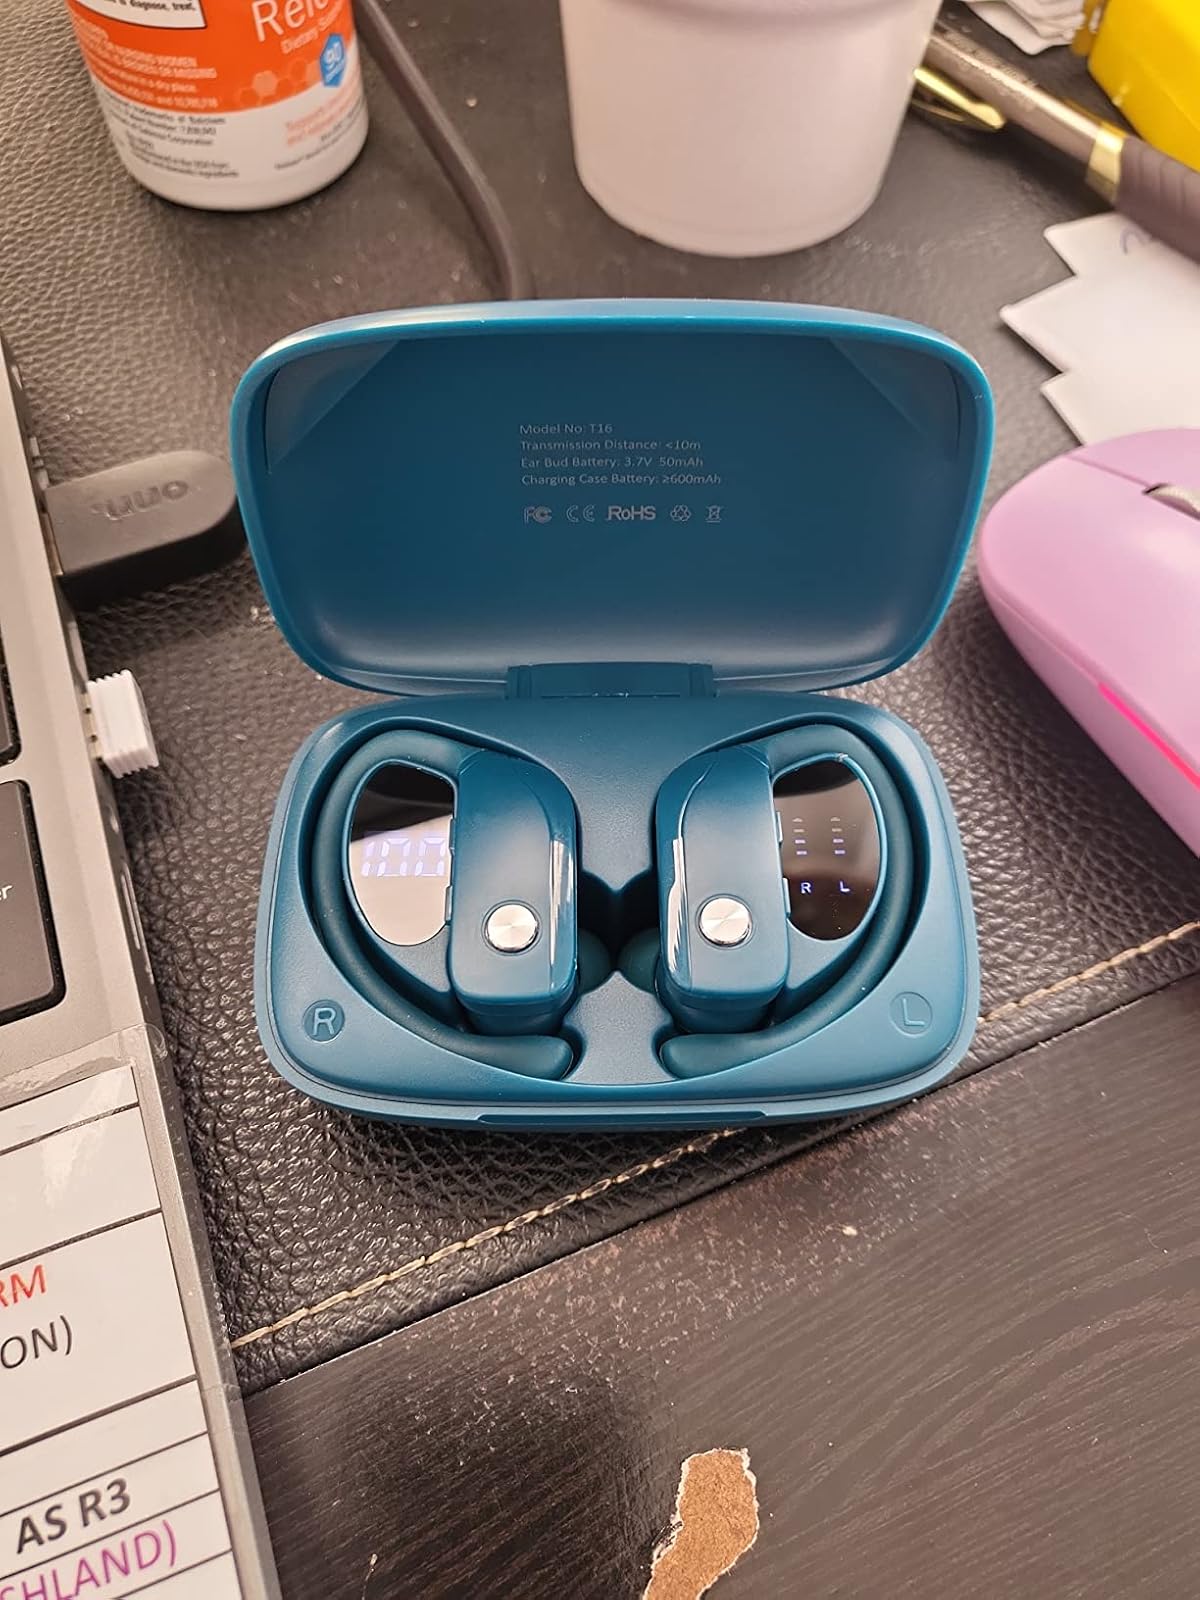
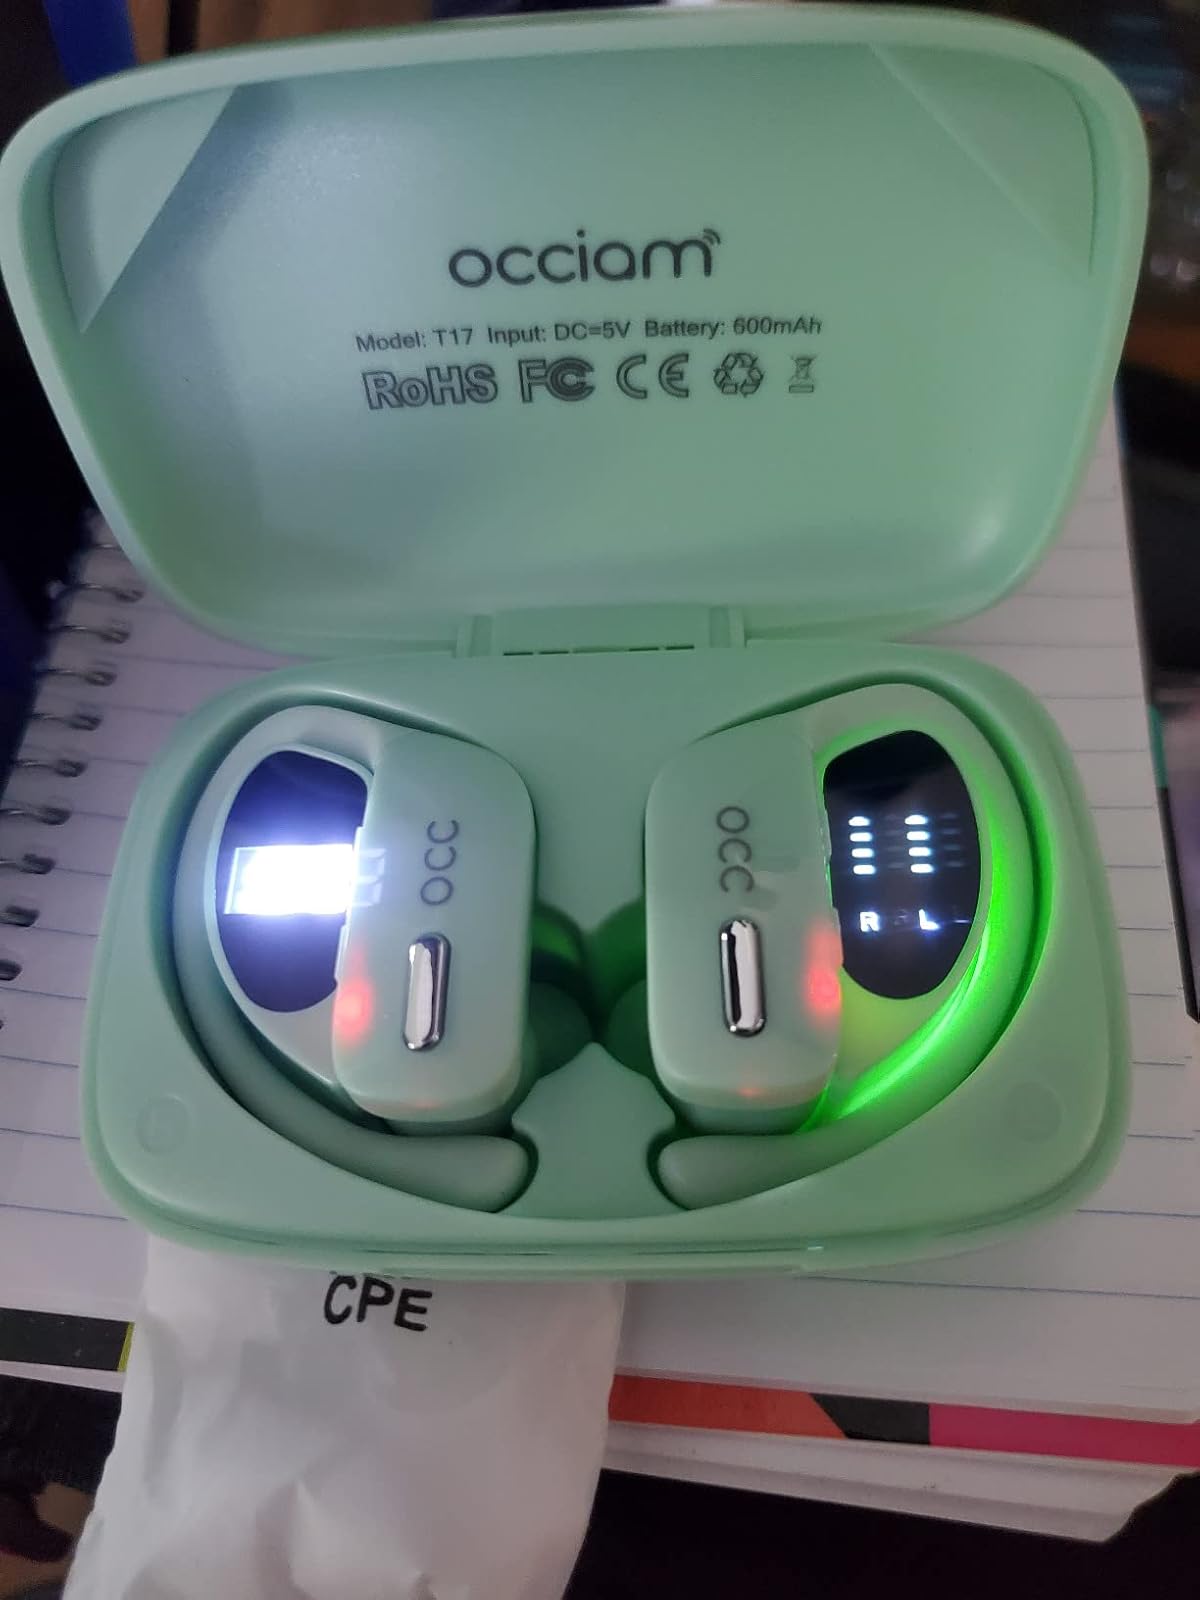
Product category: earbuds
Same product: no